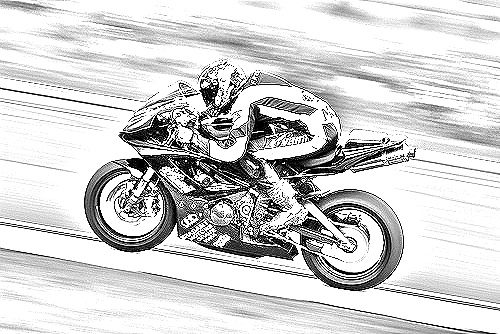
Portrait style: Sketch Portrait